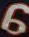
Number: 6